First Tech Federal Credit Union

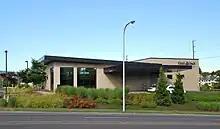
A branch in the Tanasbourne area

In March 2010, the company announced it would merge with California-based Addison Avenue Federal Credit Union, which was originally known as the Hewlett-Packard Credit Union and grew to also serve the employees of Agilent Technologies, CH2M Hill, and various other technology based companies. The deal was approved by the government and credit union members, and became effective on January 1, 2011, with the new entity named First Tech Federal Credit Union.